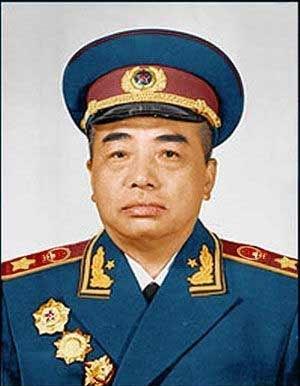
Peng Dehuai, ou Peng Te-huai, né le 24 octobre 1899 et mort le 29 novembre 1974, est un militaire et homme politique chinois, cadre du Parti communiste chinois, puis responsable politique de la république populaire de Chine. Il est l'un des chefs historiques de l'Armée populaire de libération. Après ses critiques du Grand Bond en avant lors de la conférence de Lu Shan, il est écarté du pouvoir. Son opposition à Mao Zedong lui vaut d'être arrêté et torturé pendant la révolution culturelle.